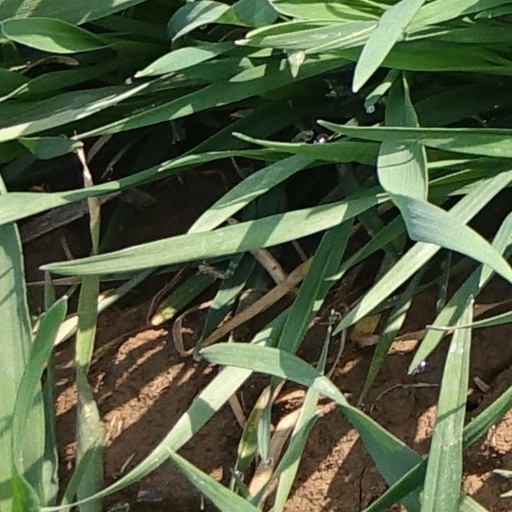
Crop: wheat